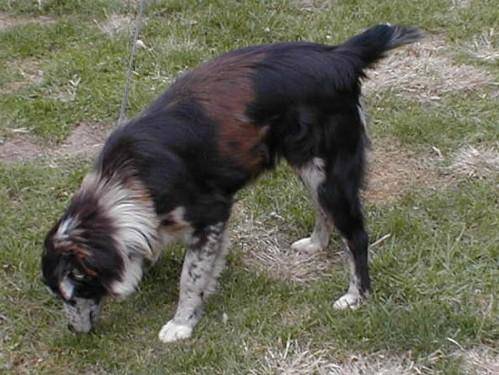
Label: dog